Te Mahuki

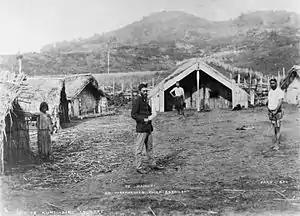
Te Mahuki (centre) in 1885 at Te Kumi in the Waitomo District

Te Mahuki (c1840–1899) was a notable New Zealand tribal prophet who believed he was an Israelite sent to find the promised land. Of Māori descent, he identified with the Ngāti Kinohaku and Ngāti Maniapoto iwi. He was born in Te Kumi, King Country, New Zealand.